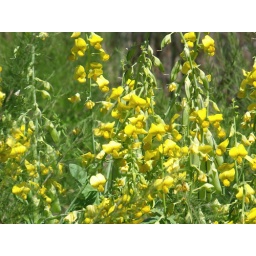
yellow flowers in a green setting